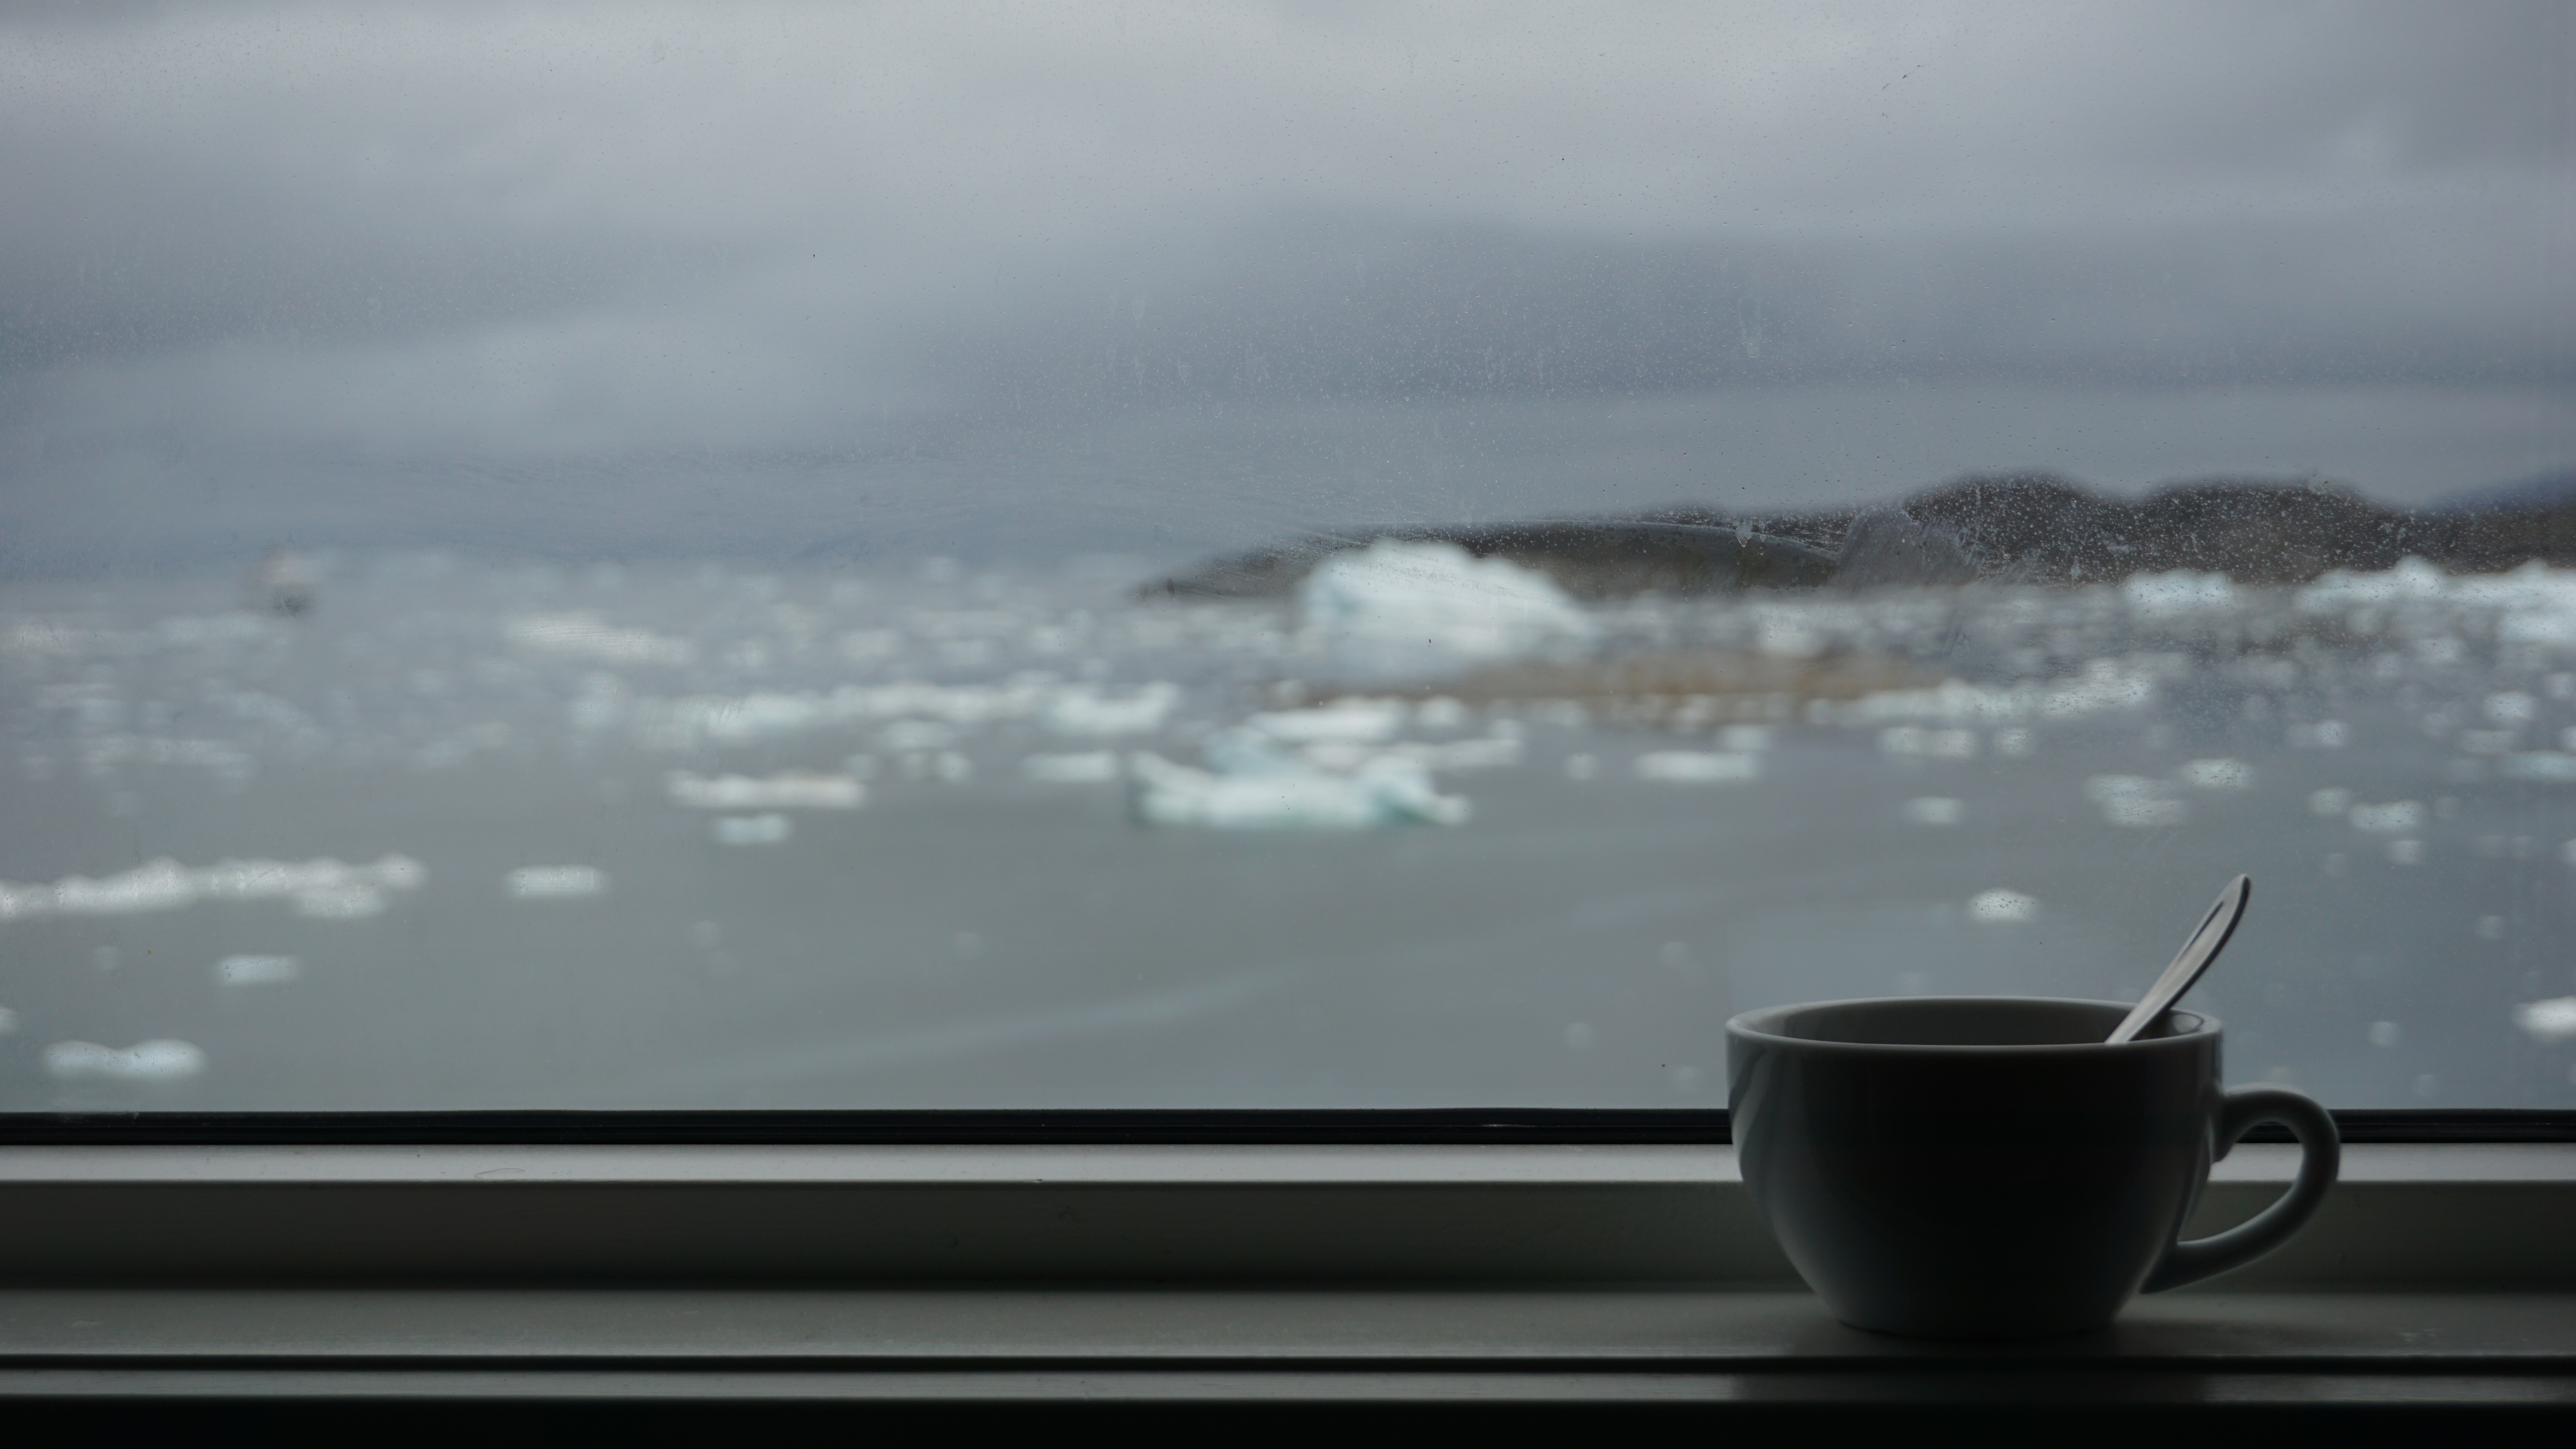
sea, coffee, cloud, morning, vehicle, weather, greenland, glaciers